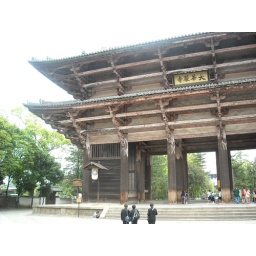
The largest wooden building in the world, housing a massive statue of Buddha.